Uttorayon Township

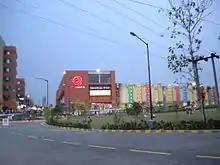
City Centre, Siliguri - is located at Uttorayon Township and also the largest mall of Siliguri

Various bungalows are constructed across 1922 plots ranging from 2.5 to 20 . It also has a complex comprising five nine-story towers with a total of 220 HIG apartments. All apartments are provided with modern and well-equipped community centres, party lawns, swimming pools, gymnasiums, amphitheatres and more. It also has a Group Housing Complex comprising 400 flats in 25 buildings consisting of 112 LIG flats and 288 MIG flats. The total development area is 400 acres.